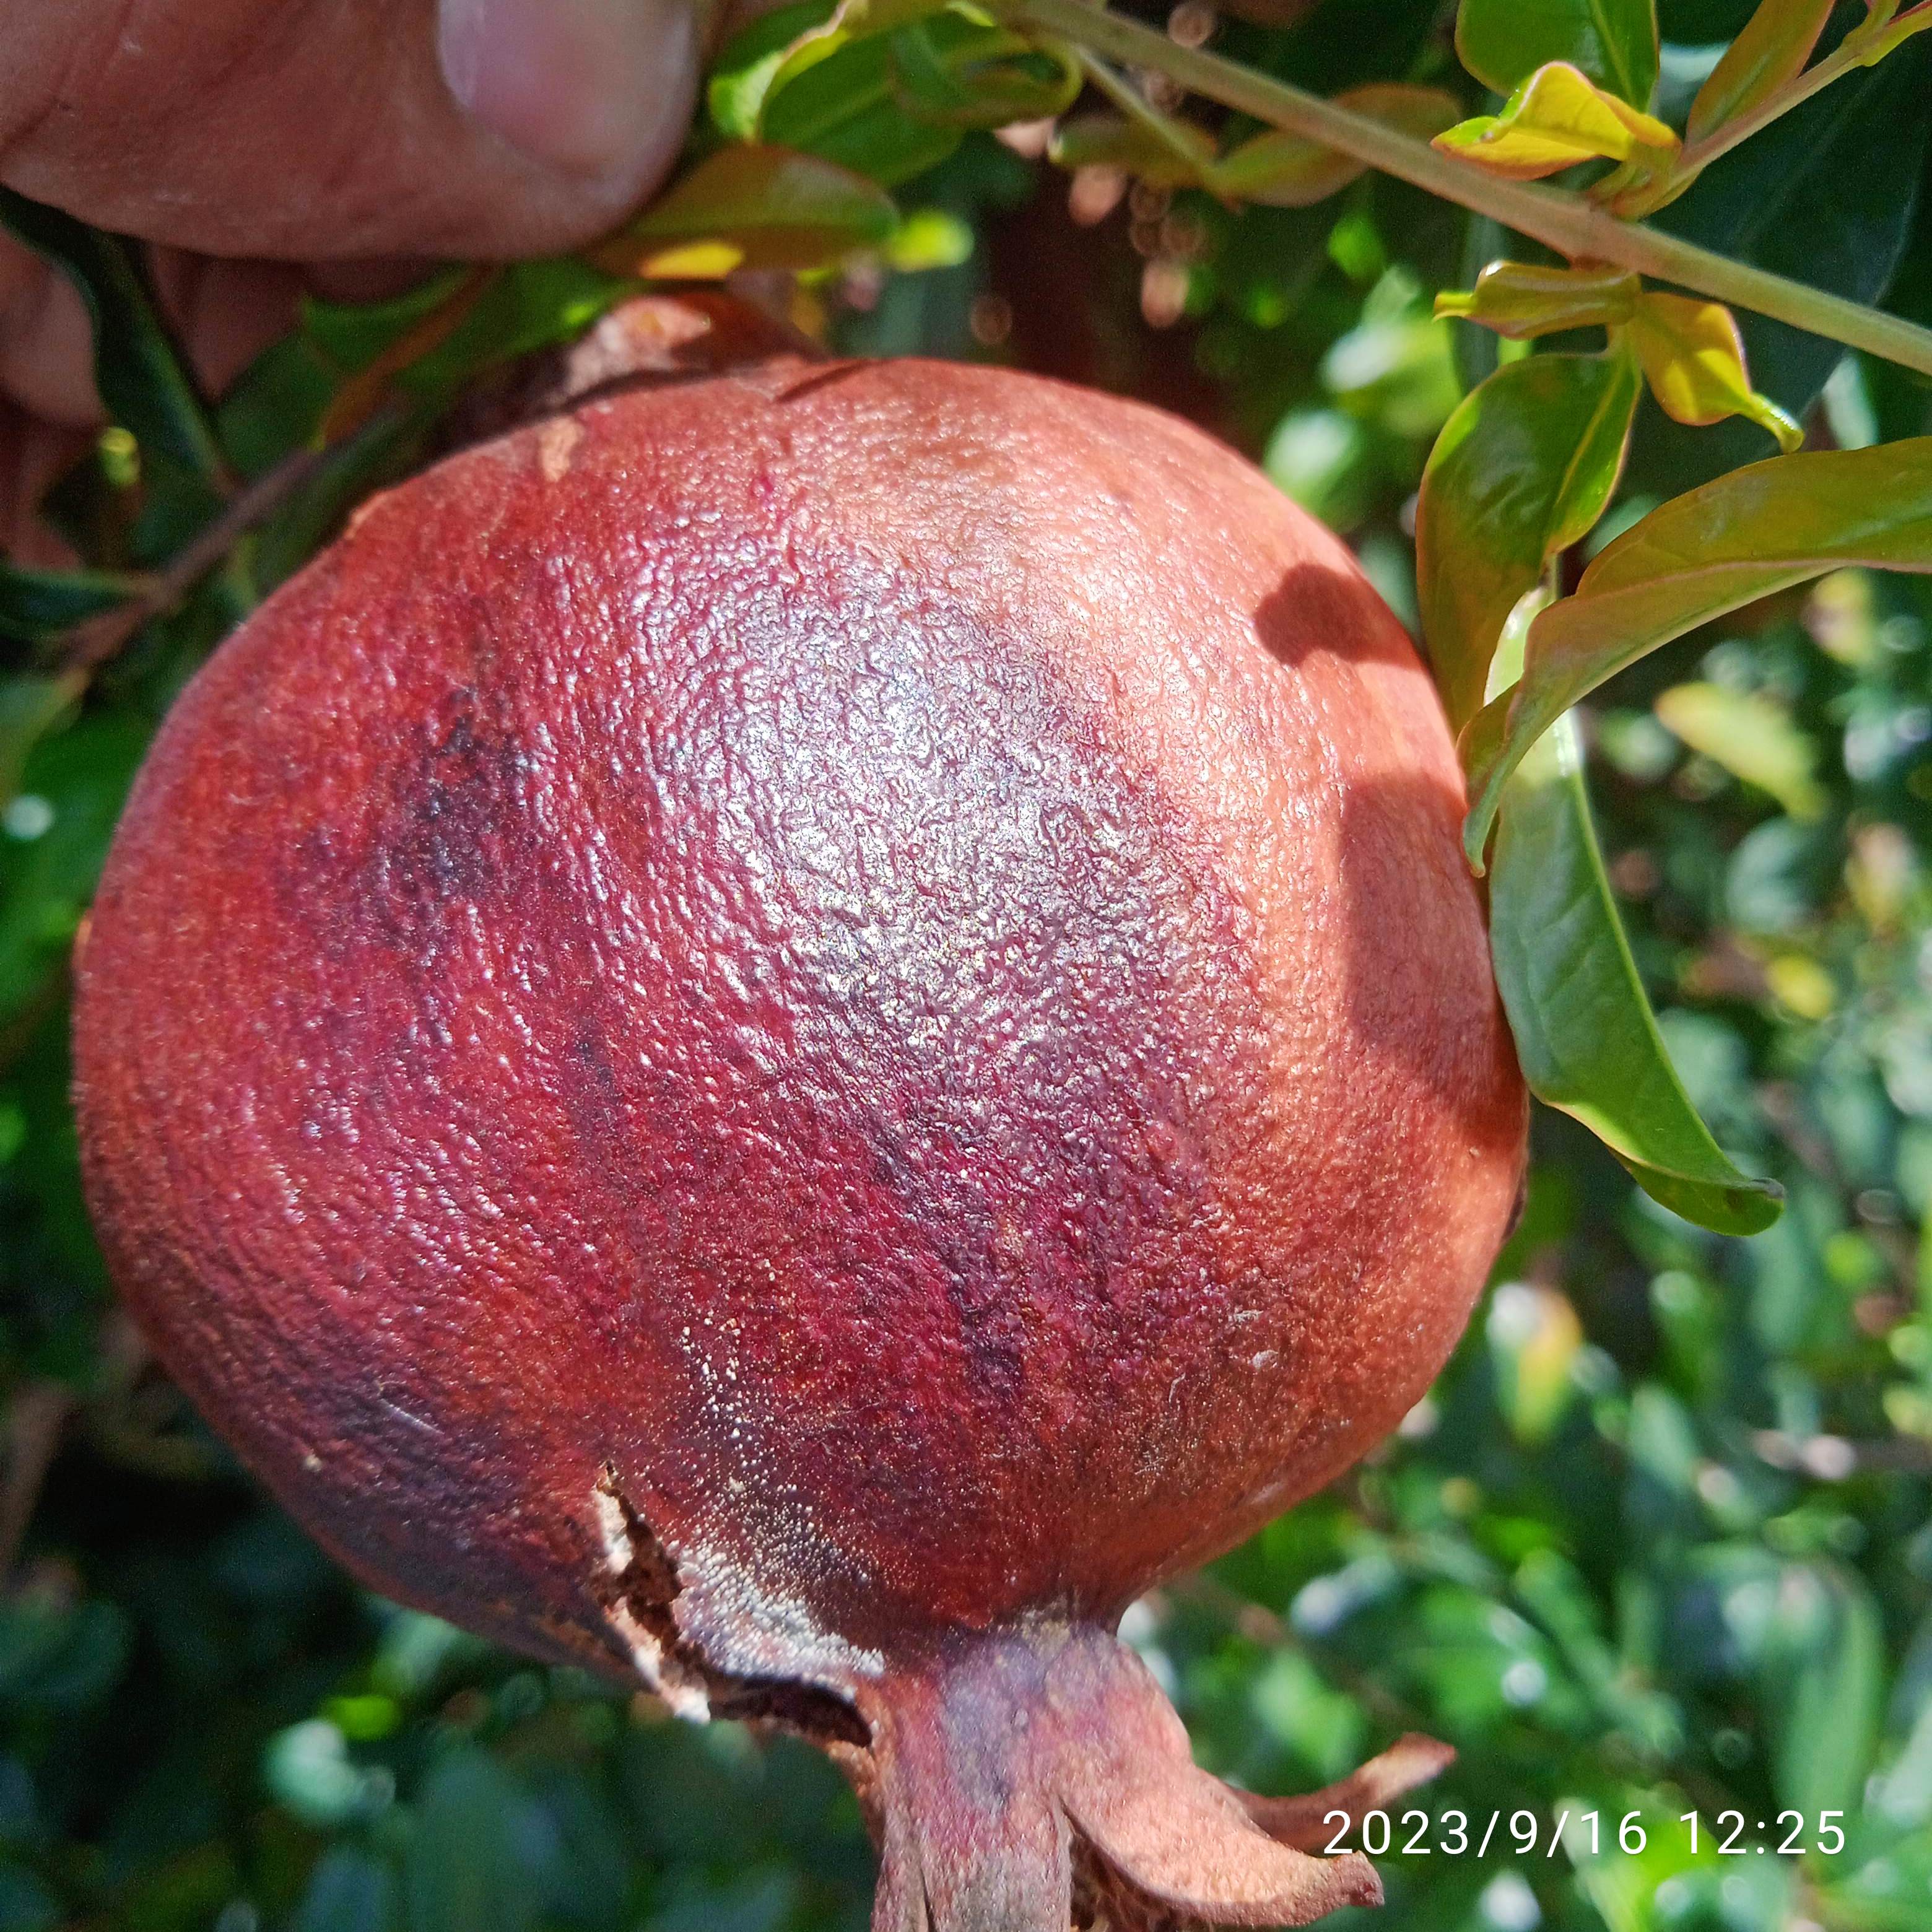
Label: Alternaria